Sildenafil

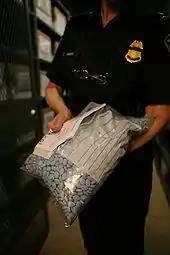
Bulk bag of counterfeit Viagra

In the US, even though sildenafil is available only by prescription from a doctor, it was advertised directly to consumers on TV (famously being endorsed by former United States Senator Bob Dole and football star Pelé). Numerous sites on the Internet offer Viagra for sale after an "online consultation", often a simple web questionnaire. The Viagra name has become so well known that many fake aphrodisiacs now call themselves "herbal viagra" or are presented as blue tablets imitating the shape and colour of Pfizer's product. Viagra is also informally known as "vitamin V", "the blue pill", or "blue diamond", as well as various other nicknames.